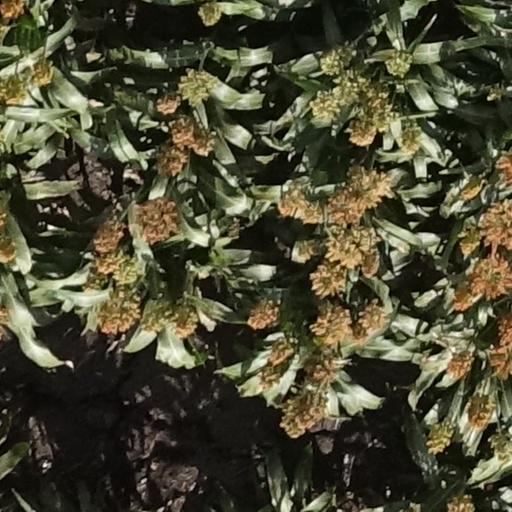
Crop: sorghum